Battle of Nicopolis

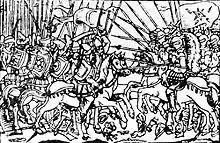
1540 depiction of the battle

The timeline of events is hazy, but it appears that as the French were advancing up the slope, sipahis were sweeping down along the flanks in an envelopment. Accounts tell of the Hungarians and other nationalities in confused combat on the plain and of a stampede of riderless horses, which Tuchman speculates pulled free from their tethers, at the sight of which the Transylvanians and the Wallachians concluded that the day was lost and abandoned the field. Sigismund, the Master of Rhodes, and the Germans fought to prevent the envelopment with "unspeakable massacre" on both sides. At this point, the Turks received a reinforcement of 1,500 Serbian knights under the command of Stefan Lazarević, which proved critical. Sigismund's force was overwhelmed. Convinced to flee, Sigismund and the Master managed to escape on a fisherman's boat to the Venetian ships in the Danube. Count Hermann of Cilli, governor of Habsburg Carniola and a cousin of Sigismund's deceased wife, led the force that allowed the escape and would later become the king's father-in-law. Bayezid and his vassal Stefan Lazarević recognized Nicholas II Garai, Lazarević's brother-in-law, fighting on Sigismund's side. A deal was made, and Sigismund's army surrendered, completing their defeat in detail.